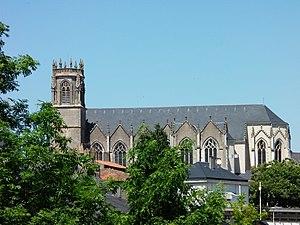
Église Saint-Jean-Baptiste de Maulévrier (Maine et Loire, France), des XVIIIe et XIXe siècles inscrite à l'Inventaire général du patrimoine culturel français (IA49003932). Juillet 2015.
Maulévrier est une commune française située dans le département de Maine-et-Loire en région Pays de la Loire. Elle se trouve au sud de la région historique et naturelle des Mauges, à la frontière avec les Deux-Sèvres.
La liste des églises de Maine-et-Loire recense de la manière la plus complète possible les églises, cathédrale et basiliques situées dans le département français de Maine-et-Loire.